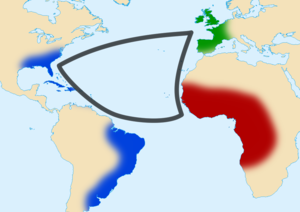
Le commerce triangulaire, aussi appelé traite atlantique ou traite occidentale, est une traite négrière menée au moyen d'échanges entre l'Europe, l'Afrique et l'Amérique, pour assurer la distribution d'esclaves noirs aux colonies du Nouveau Monde, pour approvisionner l'Europe en produits de ces colonies et pour fournir à l'Afrique des produits européens et américains.
Louis XIV, dit Louis le Grand ou le Roi-Soleil, né le 5 septembre 1638 au château Neuf de Saint-Germain-en-Laye et mort le 1ᵉʳ septembre 1715 à Versailles, est un roi de France et de Navarre. Son règne s'étend du 14 mai 1643 — sous la régence de sa mère Anne d'Autriche jusqu'au 7 septembre 1651 — à sa mort en 1715. Son règne de 72 ans est l'un des plus longs de l'histoire d'Europe et le plus long de l'histoire de France.
Le vinho verde est un vin portugais protégé par une Denominação de Origem Controlada de la région de Minho, dans le nord-ouest du pays. Son nom fait référence à la fraîcheur de sa jeunesse plus qu'à sa couleur puisque cette appellation produit des vins rouges, des vins blancs et quelques vins rosés. La plupart de ces vins doivent se boire dans leur prime jeunesse. Leur zone de production s’étend sur 160 kilomètres et représente 15 % de la superficie du vignoble portugais. C'est un vignoble morcelé à l'extrême où, d'une façon générale, chaque producteur ne possède guère plus d’un hectare. Ses vignes furent longtemps cultivées en hautain, ce qui faisait constater à Louis Orizet dans les années 1970 :
La drépanocytose, également appelée anémie falciforme, hémoglobinose S, et autrefois sicklémie, est une maladie génétique résultant d'une mutation sur le gène codant l'hémoglobine. Cette affection peut notamment occasionner un retard du développement de l'enfant, des crises vaso-occlusives, une prédisposition aux infections bactériennes et une anémie hémolytique. Elle a été décrite pour la première fois dans la littérature médicale en 1910 par le médecin américain James Herrick et sa transmission héréditaire a été établie en 1949 par James Neel. C'est la maladie génétique la plus fréquente dans le monde, avec environ 310 000 naissances concernées chaque année. Approximativement 80 % des cas de drépanocytose se concentreraient en Afrique subsaharienne. La maladie est également assez fréquente dans certaines régions de l'Inde, de la péninsule arabique et parmi les populations d'origine africaine dispersées de par le monde. Elle a entraîné la mort de 114 000 personnes en 2015.
L’histoire de l'esclavage est celle des différentes formes prises par la condition sociale d'êtres humains privés par d'autres du droit de propriété sur eux-mêmes. Si l'esclavage est mentionné dans les premières civilisations écrites, les conditions de son émergence sont, en l'absence de sources, impossibles à déterminer avec précision. Le statut et la fonction de l'esclave ont varié selon les époques et les lieux : les sources et les justifications de l'esclavage, la position et les tâches matérielles conférées aux esclaves ainsi que les conditions de sortie de la condition d'esclave sont autant d'éléments qui confèrent sa spécificité à chaque configuration historique.
Alors que l'esclavage recule en Europe du fait de l'extension du christianisme, sans toutefois disparaître, il prend son essor dans les colonies américaines. Dès la fin du XVᵉ siècle, pour son deuxième voyage Christophe Colomb emporta en Amérique les premiers esclaves. Au XVIᵉ siècle, la culture de la canne à sucre au Brésil entraîna les premières déportations massives. L'époque moderne est donc marquée par la traite transatlantique et le commerce triangulaire, en même temps que par l'ébauche du mouvement abolitionniste sous les Lumières.